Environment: real
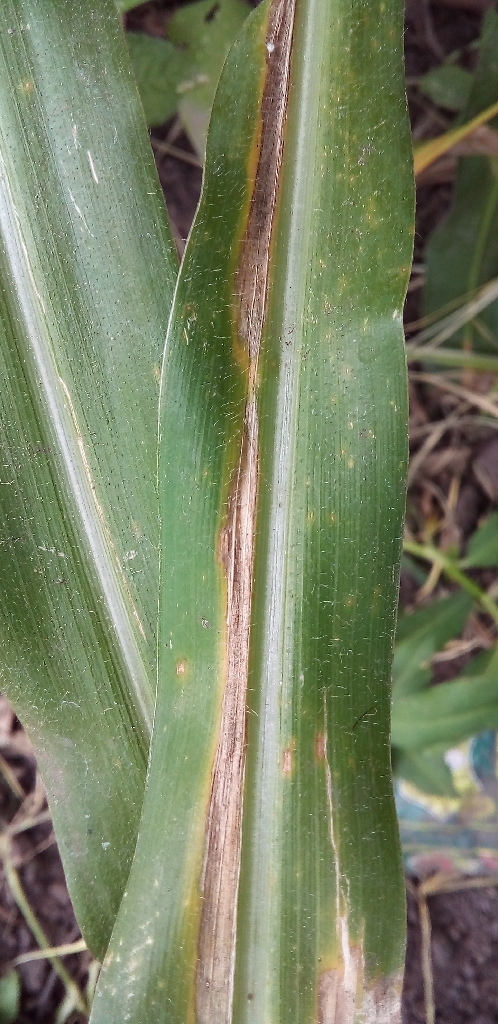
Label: northern_corn_leaf_blight